1st Regiment, Royal Australian Artillery

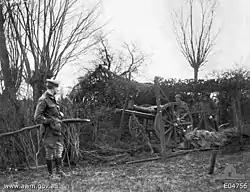
Two Australian soldiers and an officer, at a camouflaged gun position of the 1st Australian Field Artillery Brigade.

The 1st Field Regiment was formed in 1914 following the outbreak of World War I, designated as the "1st Field Artillery Brigade". The brigade saw action on the Gallipoli Peninsula in 1915, supporting the British 29th Division around Cape Helles from early May, and then the Australian 2nd Division around Anzac Cove from October until the force was withdrawn back to Egypt. From mid-1916, the brigade supported the 1st Division on the Western Front until the end of the war in November 1918. During this time, the regiment consisted of the following: the 1st Field Artillery Battery, 2nd Field Artillery Battery, 3rd Field Artillery Battery, 101st Field Artillery (Howitzer) Battery and the 1st Brigade Ammunition Column.